Charles I's journey from Oxford to the Scottish army camp near Newark

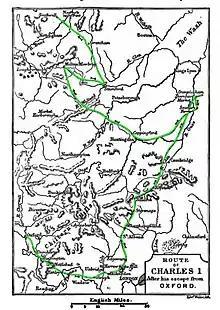
Route of Charles I after his escape from Oxford

Charles I of England left Oxford on 27 April 1646 and travelled by a circuitous route through enemy-held territory to arrive at the Scottish army camp located close to Southwell near Newark-on-Trent on 5 May 1646. He undertook this journey because military Royalism was all but defeated. It was only a matter of days before Oxford (the Royalist First English Civil War capital) would be fully invested and would fall to the English Parliamentarian New Model Army commanded by Lord General Thomas Fairfax (see Third Siege of Oxford). Once fully invested it was unlikely that Charles would be able to leave Oxford without being captured by soldiers of the New Model Army. Charles had been in contact with the various parties that were fielding armies against him seeking a political compromise. In late April he thought that the Scottish Presbyterian party were offering him the most acceptable terms, but to gain their protection and finalise an agreement Charles had to travel to the Scottish army that was besieging the Royalist-held town of Newark. When he had arrived there he was put under close guard in Kelham House.